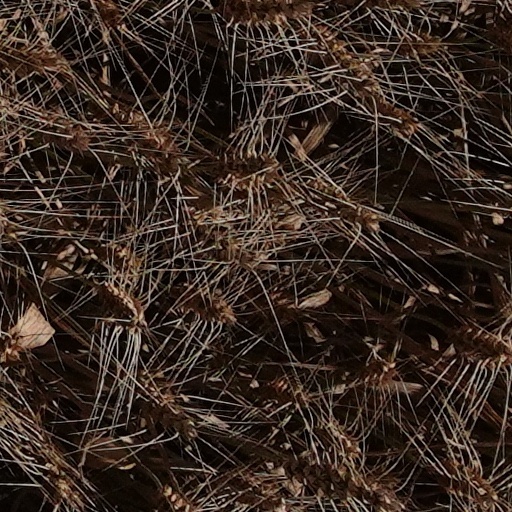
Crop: wheat